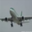
Label: airplane